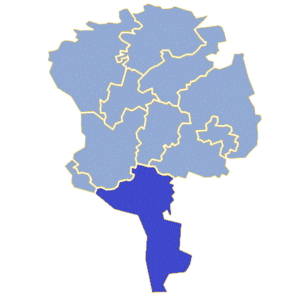
Przewóz est une gmina rurale de la powiat de Żary, dans la Voïvodie de Lubusz, dans l'ouest de la Pologne, à la frontière avec l'Allemagne.